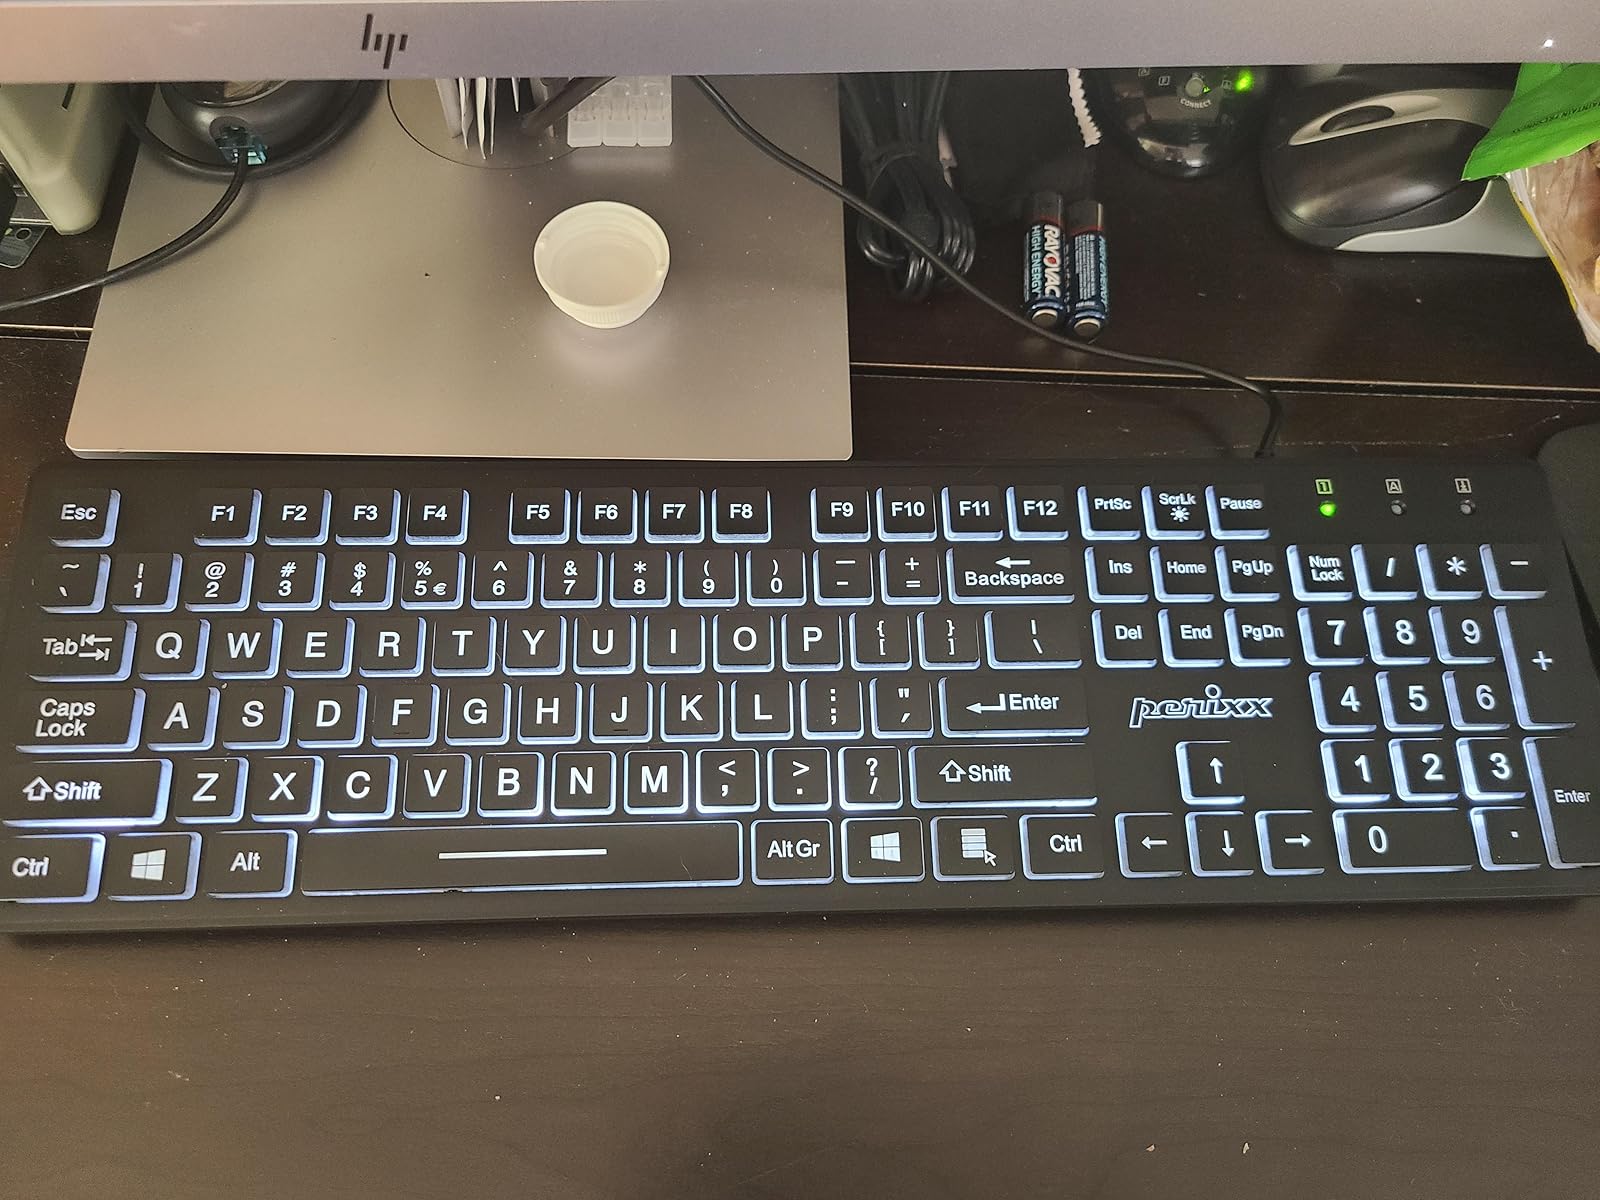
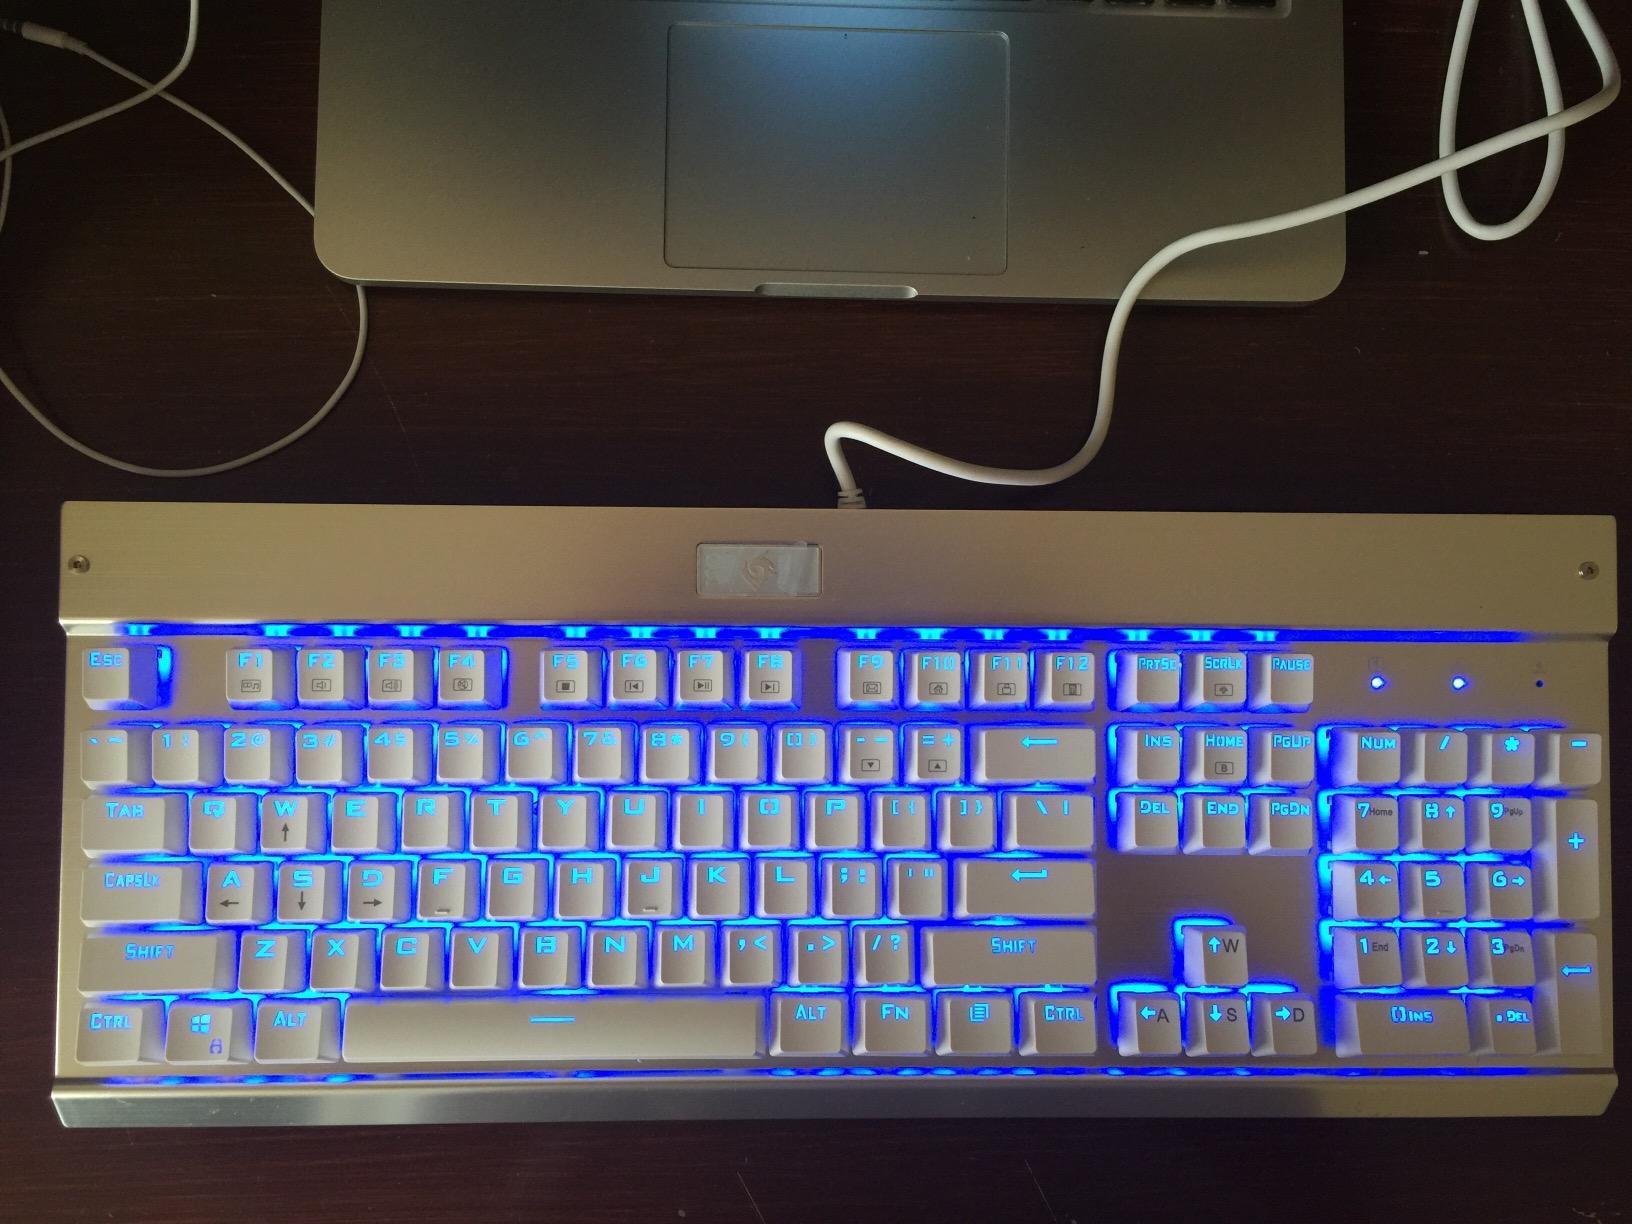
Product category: keyboard
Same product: no